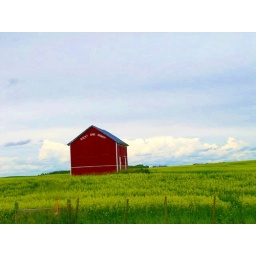
Red barn in canola field